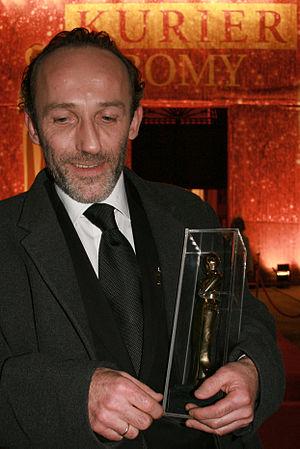
Stockinger est une série policière autrichienne en 14 épisodes et une saison produite par Helmuth Dimko et Werner Reitmeier en 1996. C’est une série spin-off de Rex chien flic.